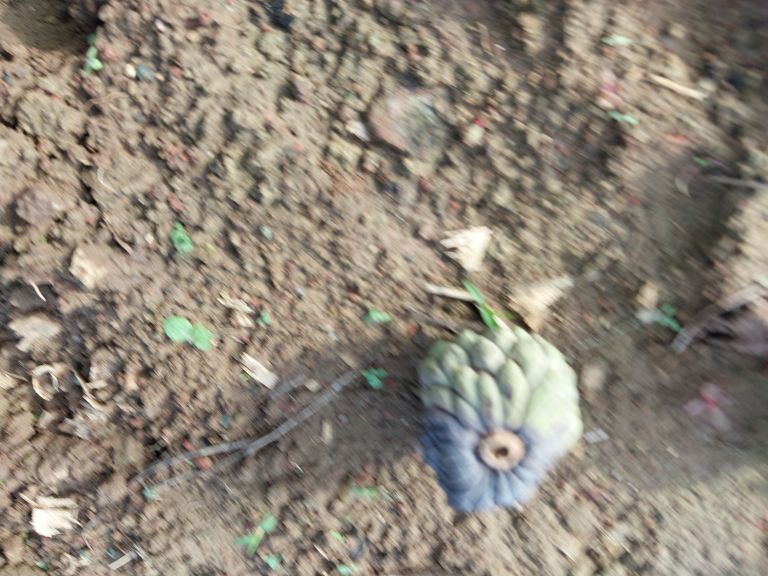
Disease label: Blank Canker